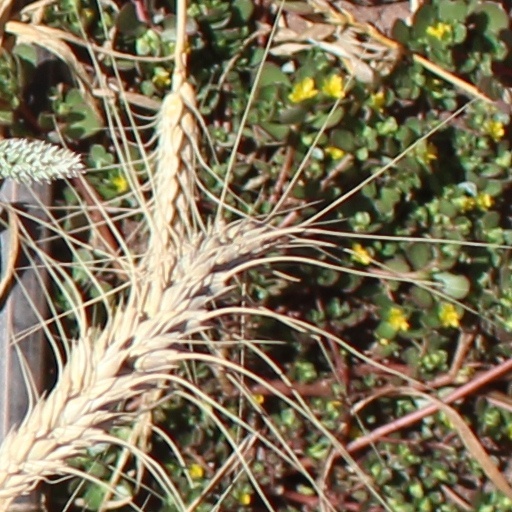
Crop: wheat